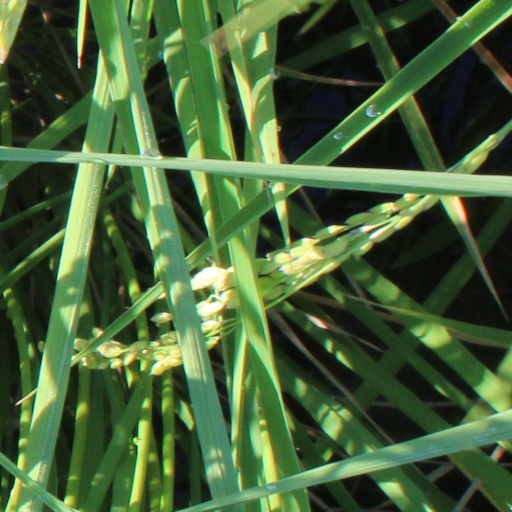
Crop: rice